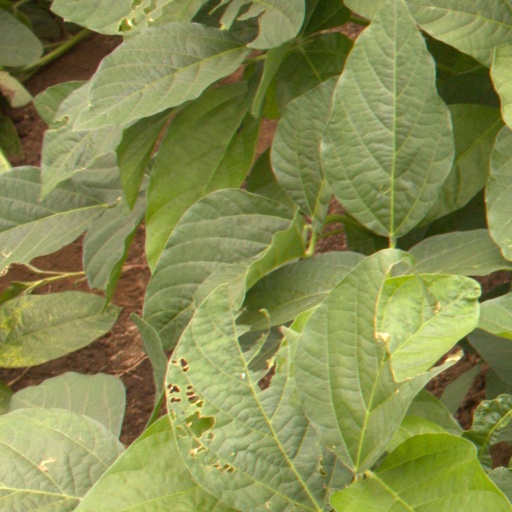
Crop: soybean